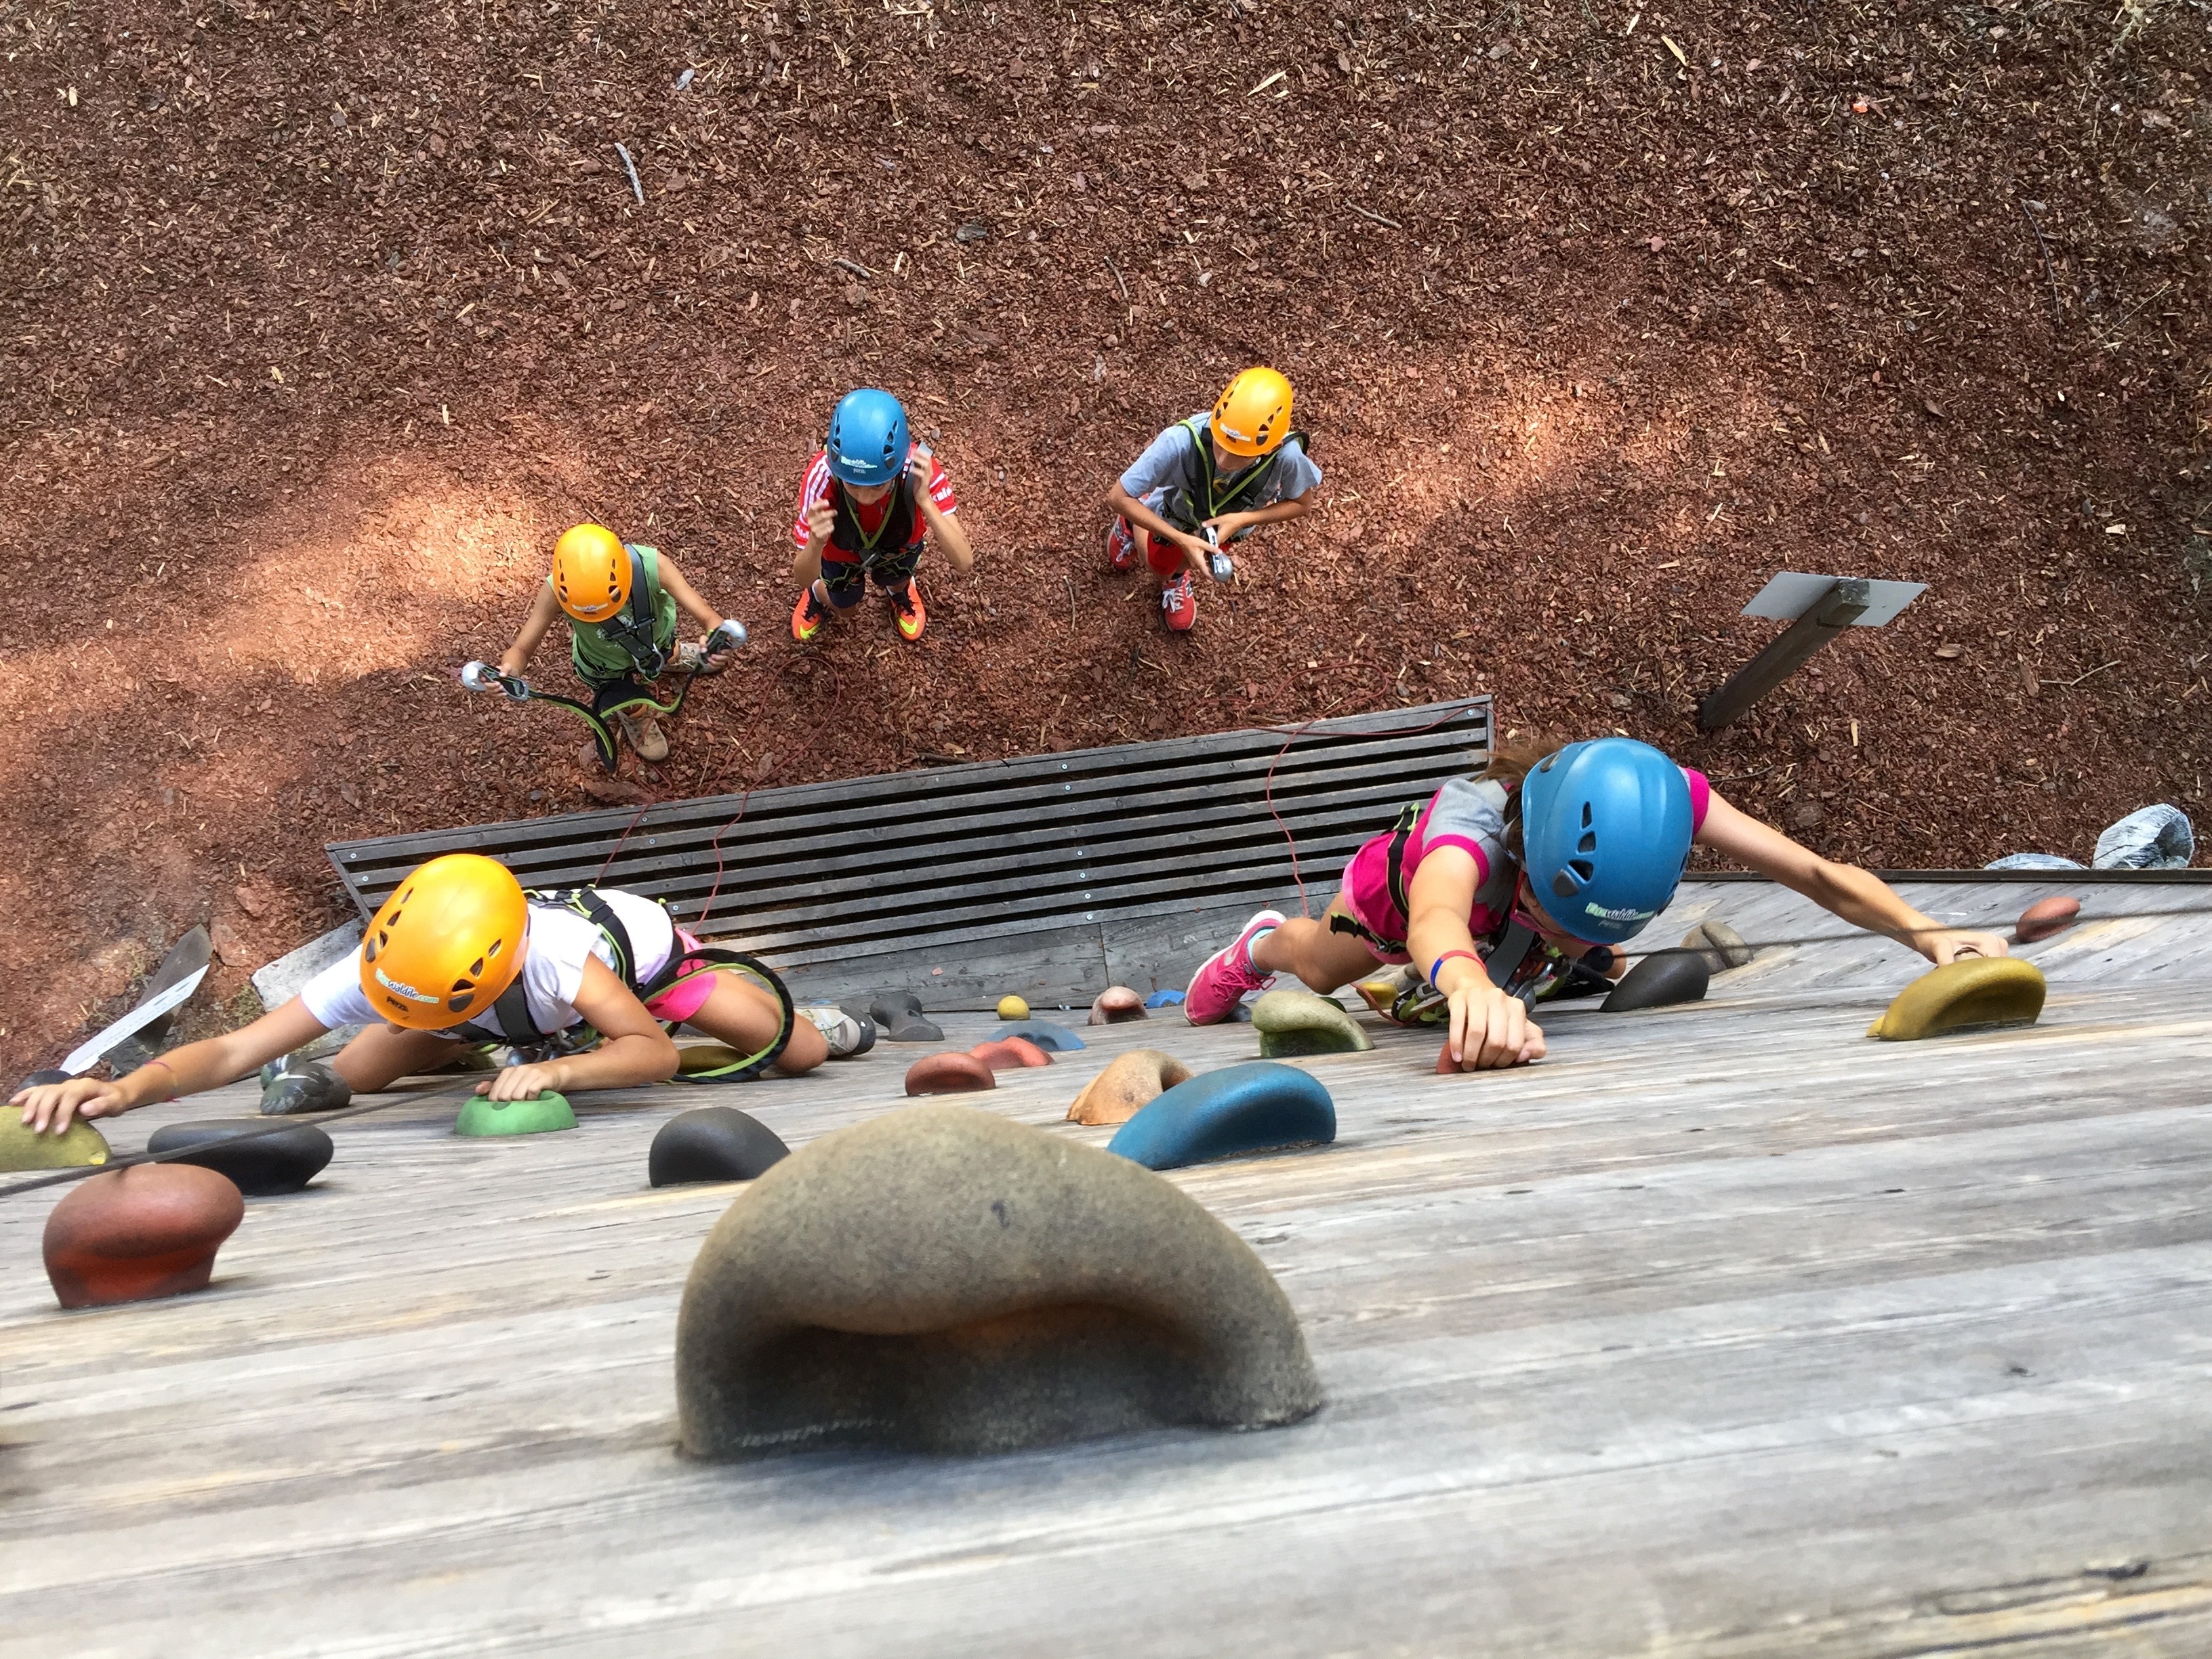
rock, mountain, climbing, fatigue, screenshot